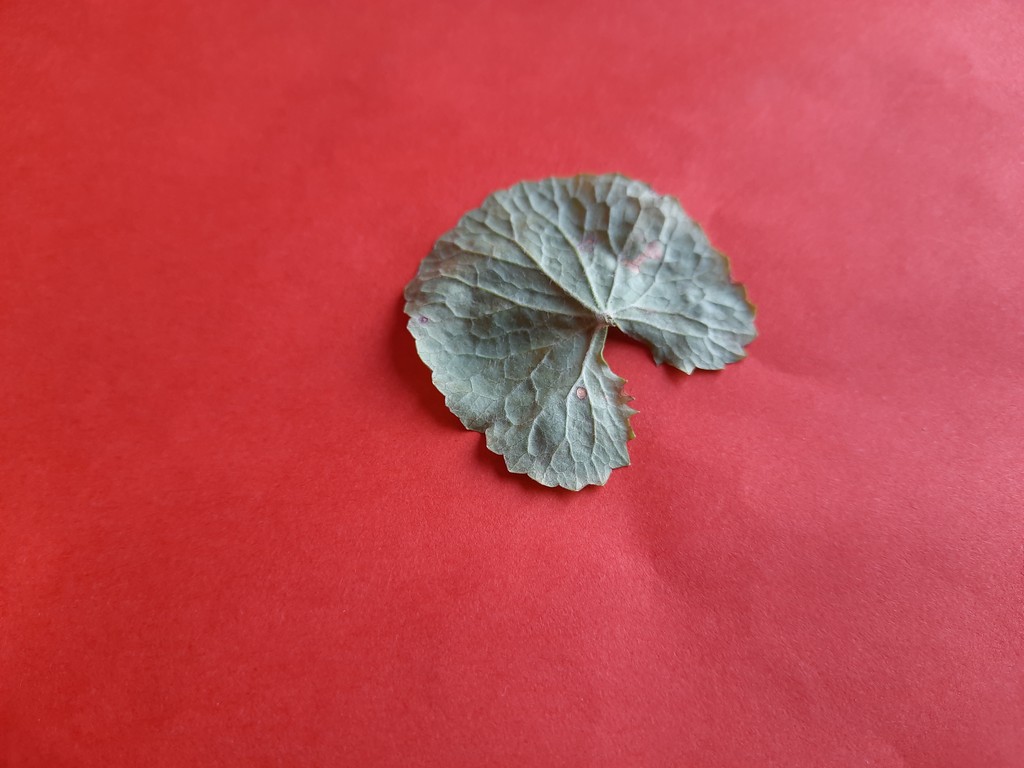
Label: Dried